V Corps (United States)

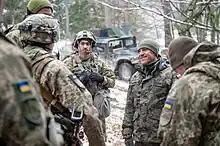
DCG for Interoperability Adam Joks (Poland) visits soldiers of the US and Ukraine, 10 Dec 2021

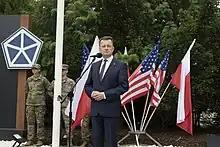
Polish Minister of National Defense Mariusz Blaszczak speaks at the naming ceremony for Camp Kosciuszko

The forward headquarters will "conduct operational planning, mission command and oversight of the rotational forces in Europe", and work alongside allies and partners to build readiness and enhance interoperability.